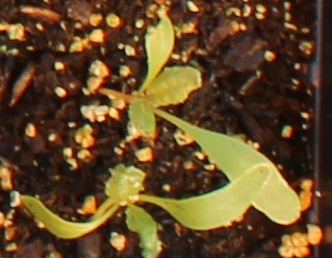
Label: Sugar beet